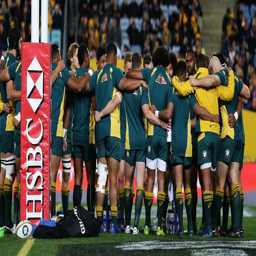
players form a huddle before the match .